Girih

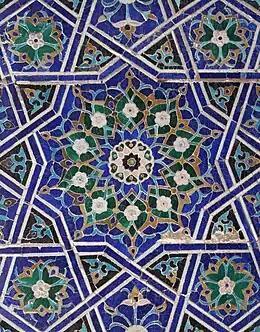
"Girih" pattern with inlaid floral decoration from in Samarkand, Uzbekistan

Girih ("knot", also written "gereh") are decorative Islamic geometric patterns used in architecture and handicraft objects, consisting of angled lines that form an interlaced strapwork pattern.